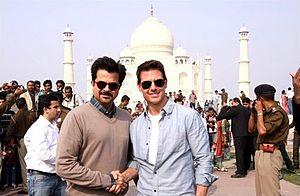
Anil Kapoor est un acteur et producteur indien né le 24 décembre 1959 à Bombay. Issu d'une famille travaillant dans le cinéma, son père et son frère sont producteurs, il décide très jeune de devenir acteur. Dominant le cinéma de Bollywood des années 1980 et du début des années 1990 entre le retrait d'Amitabh Bachchan et l'ascension de Shahrukh Khan, il a tourné dans plus d'une centaine de films et reçu nombre de récompenses prestigieuses. Il revient sur le devant de la scène avec la production internationale et multi oscarisée de Danny Boyle, Slumdog Millionaire.